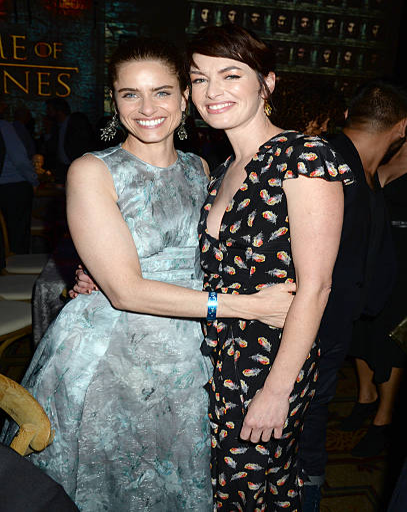
actors attend the after party at the premiere for the sixth season .